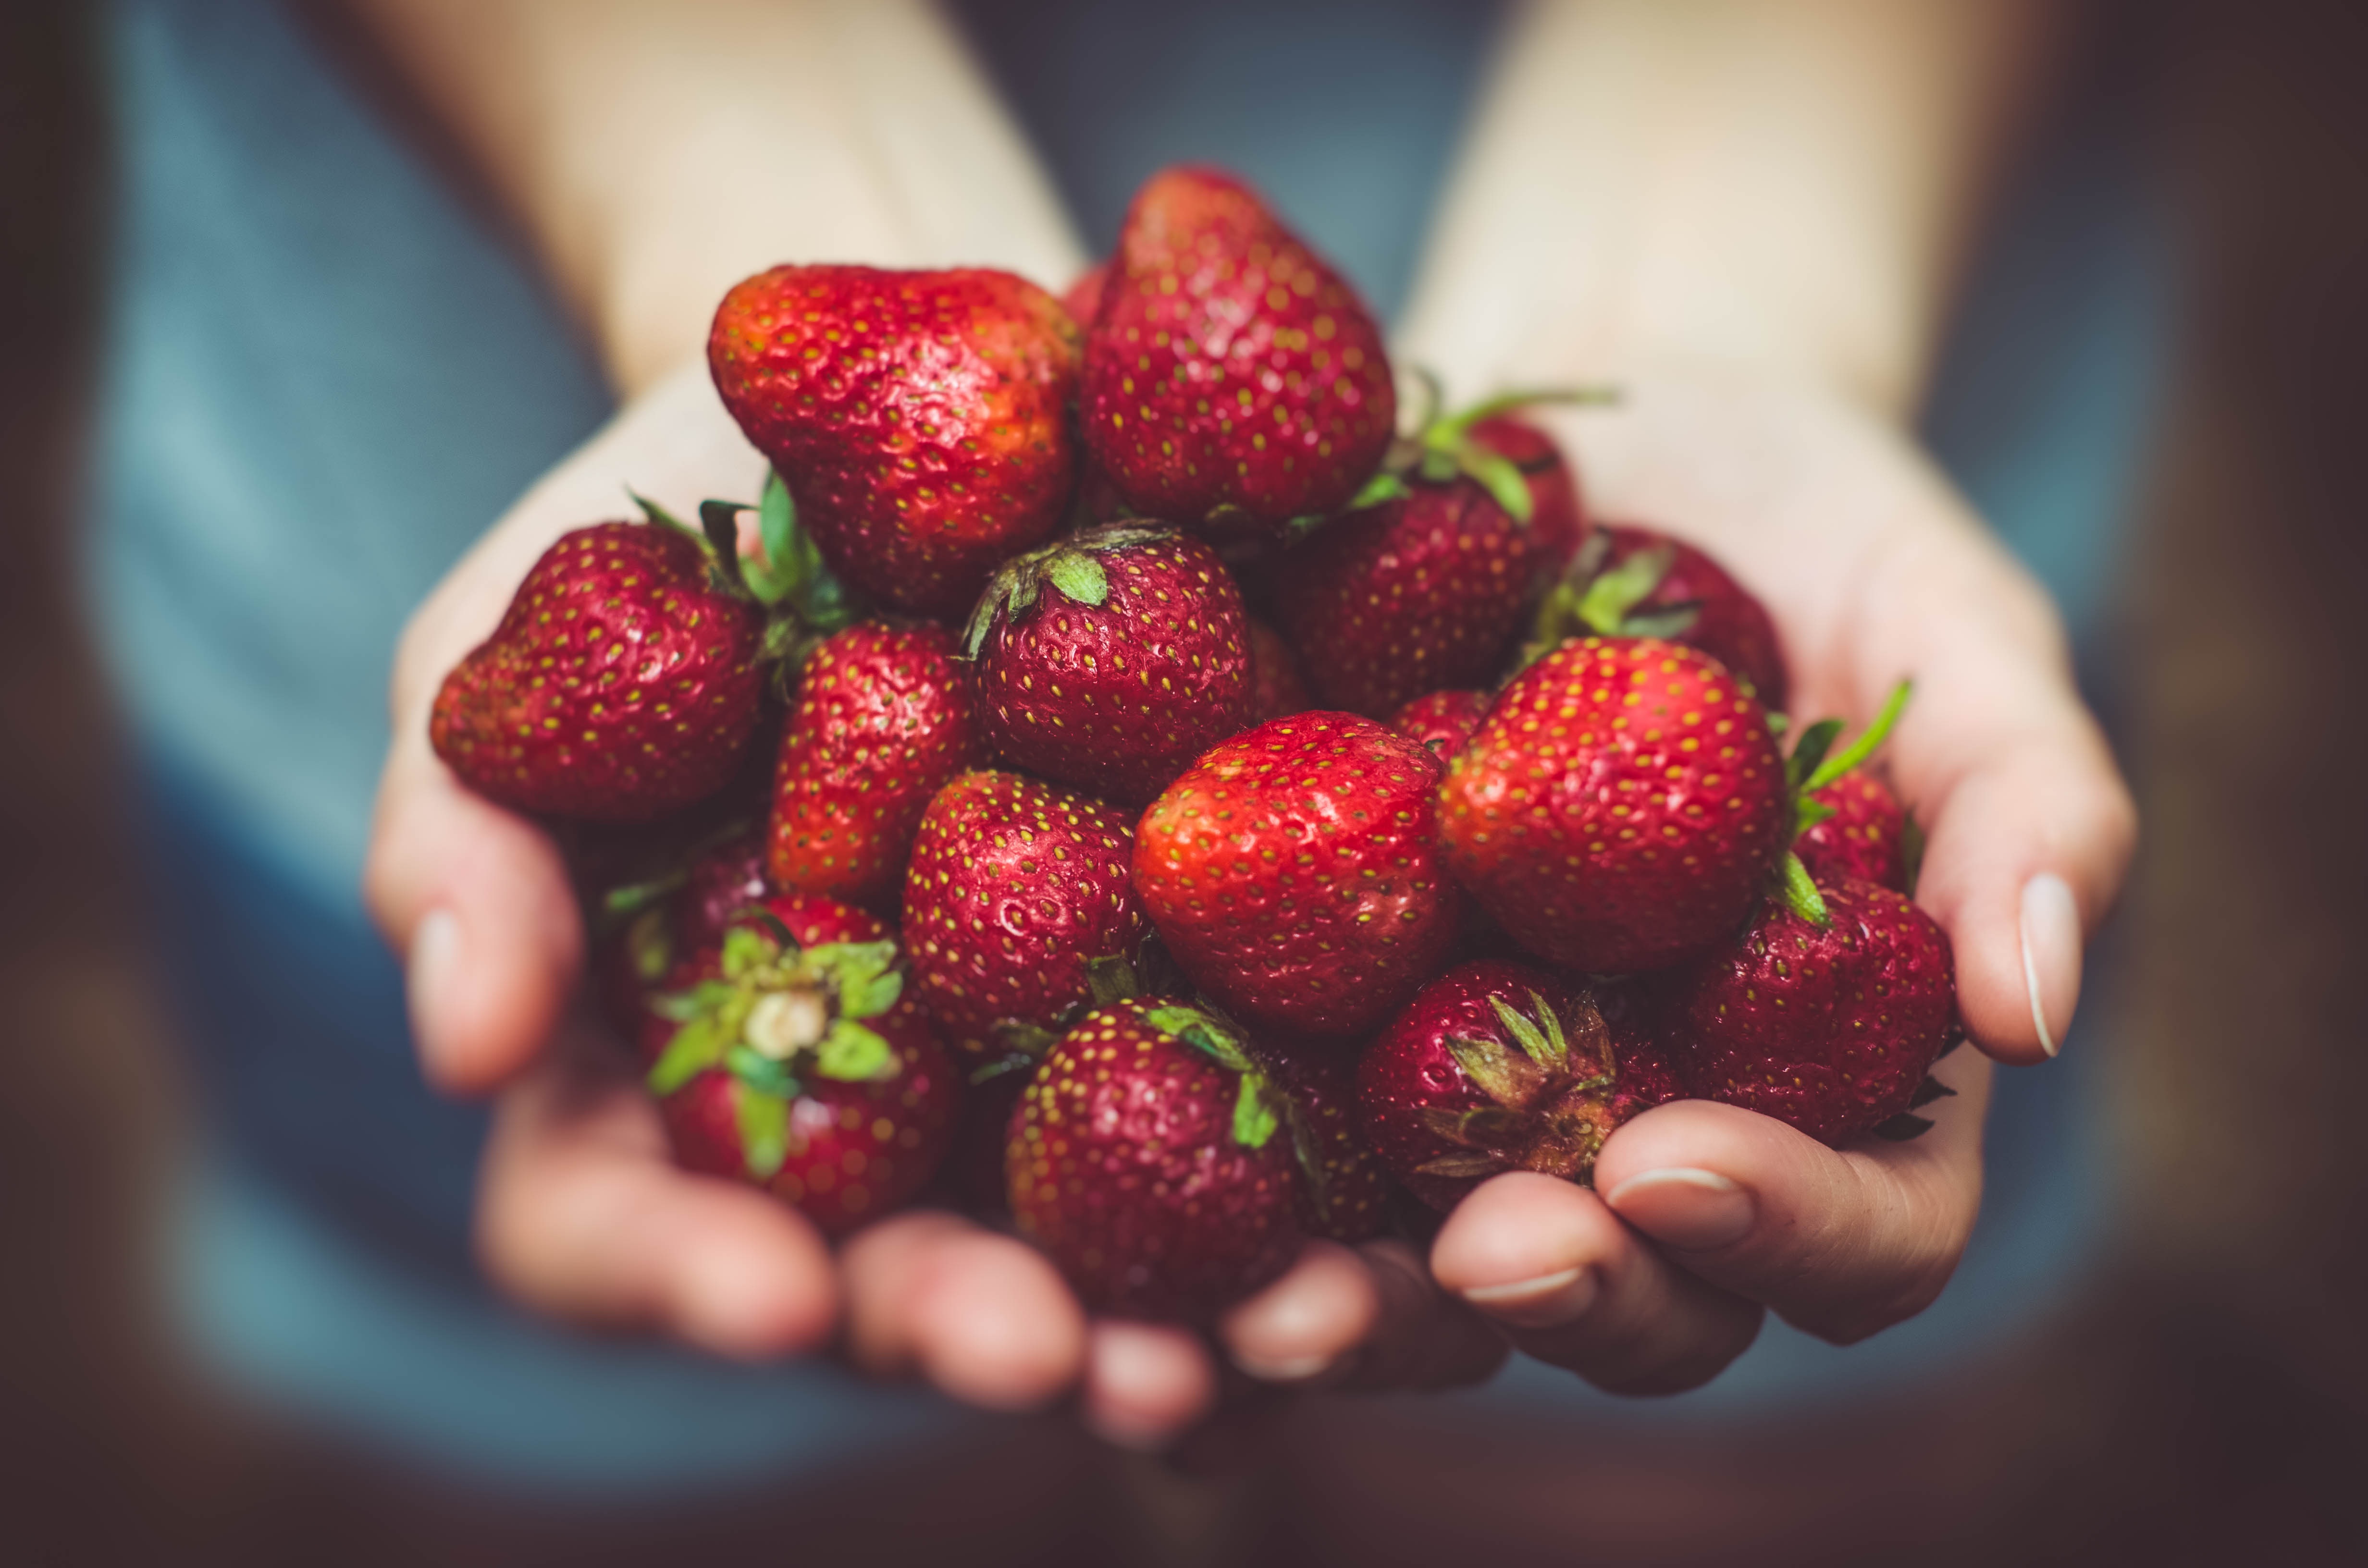
strawberry, food, strawberries, fruit, produce, red, plant, berry, frutti di bosco, macro photography, sweetness